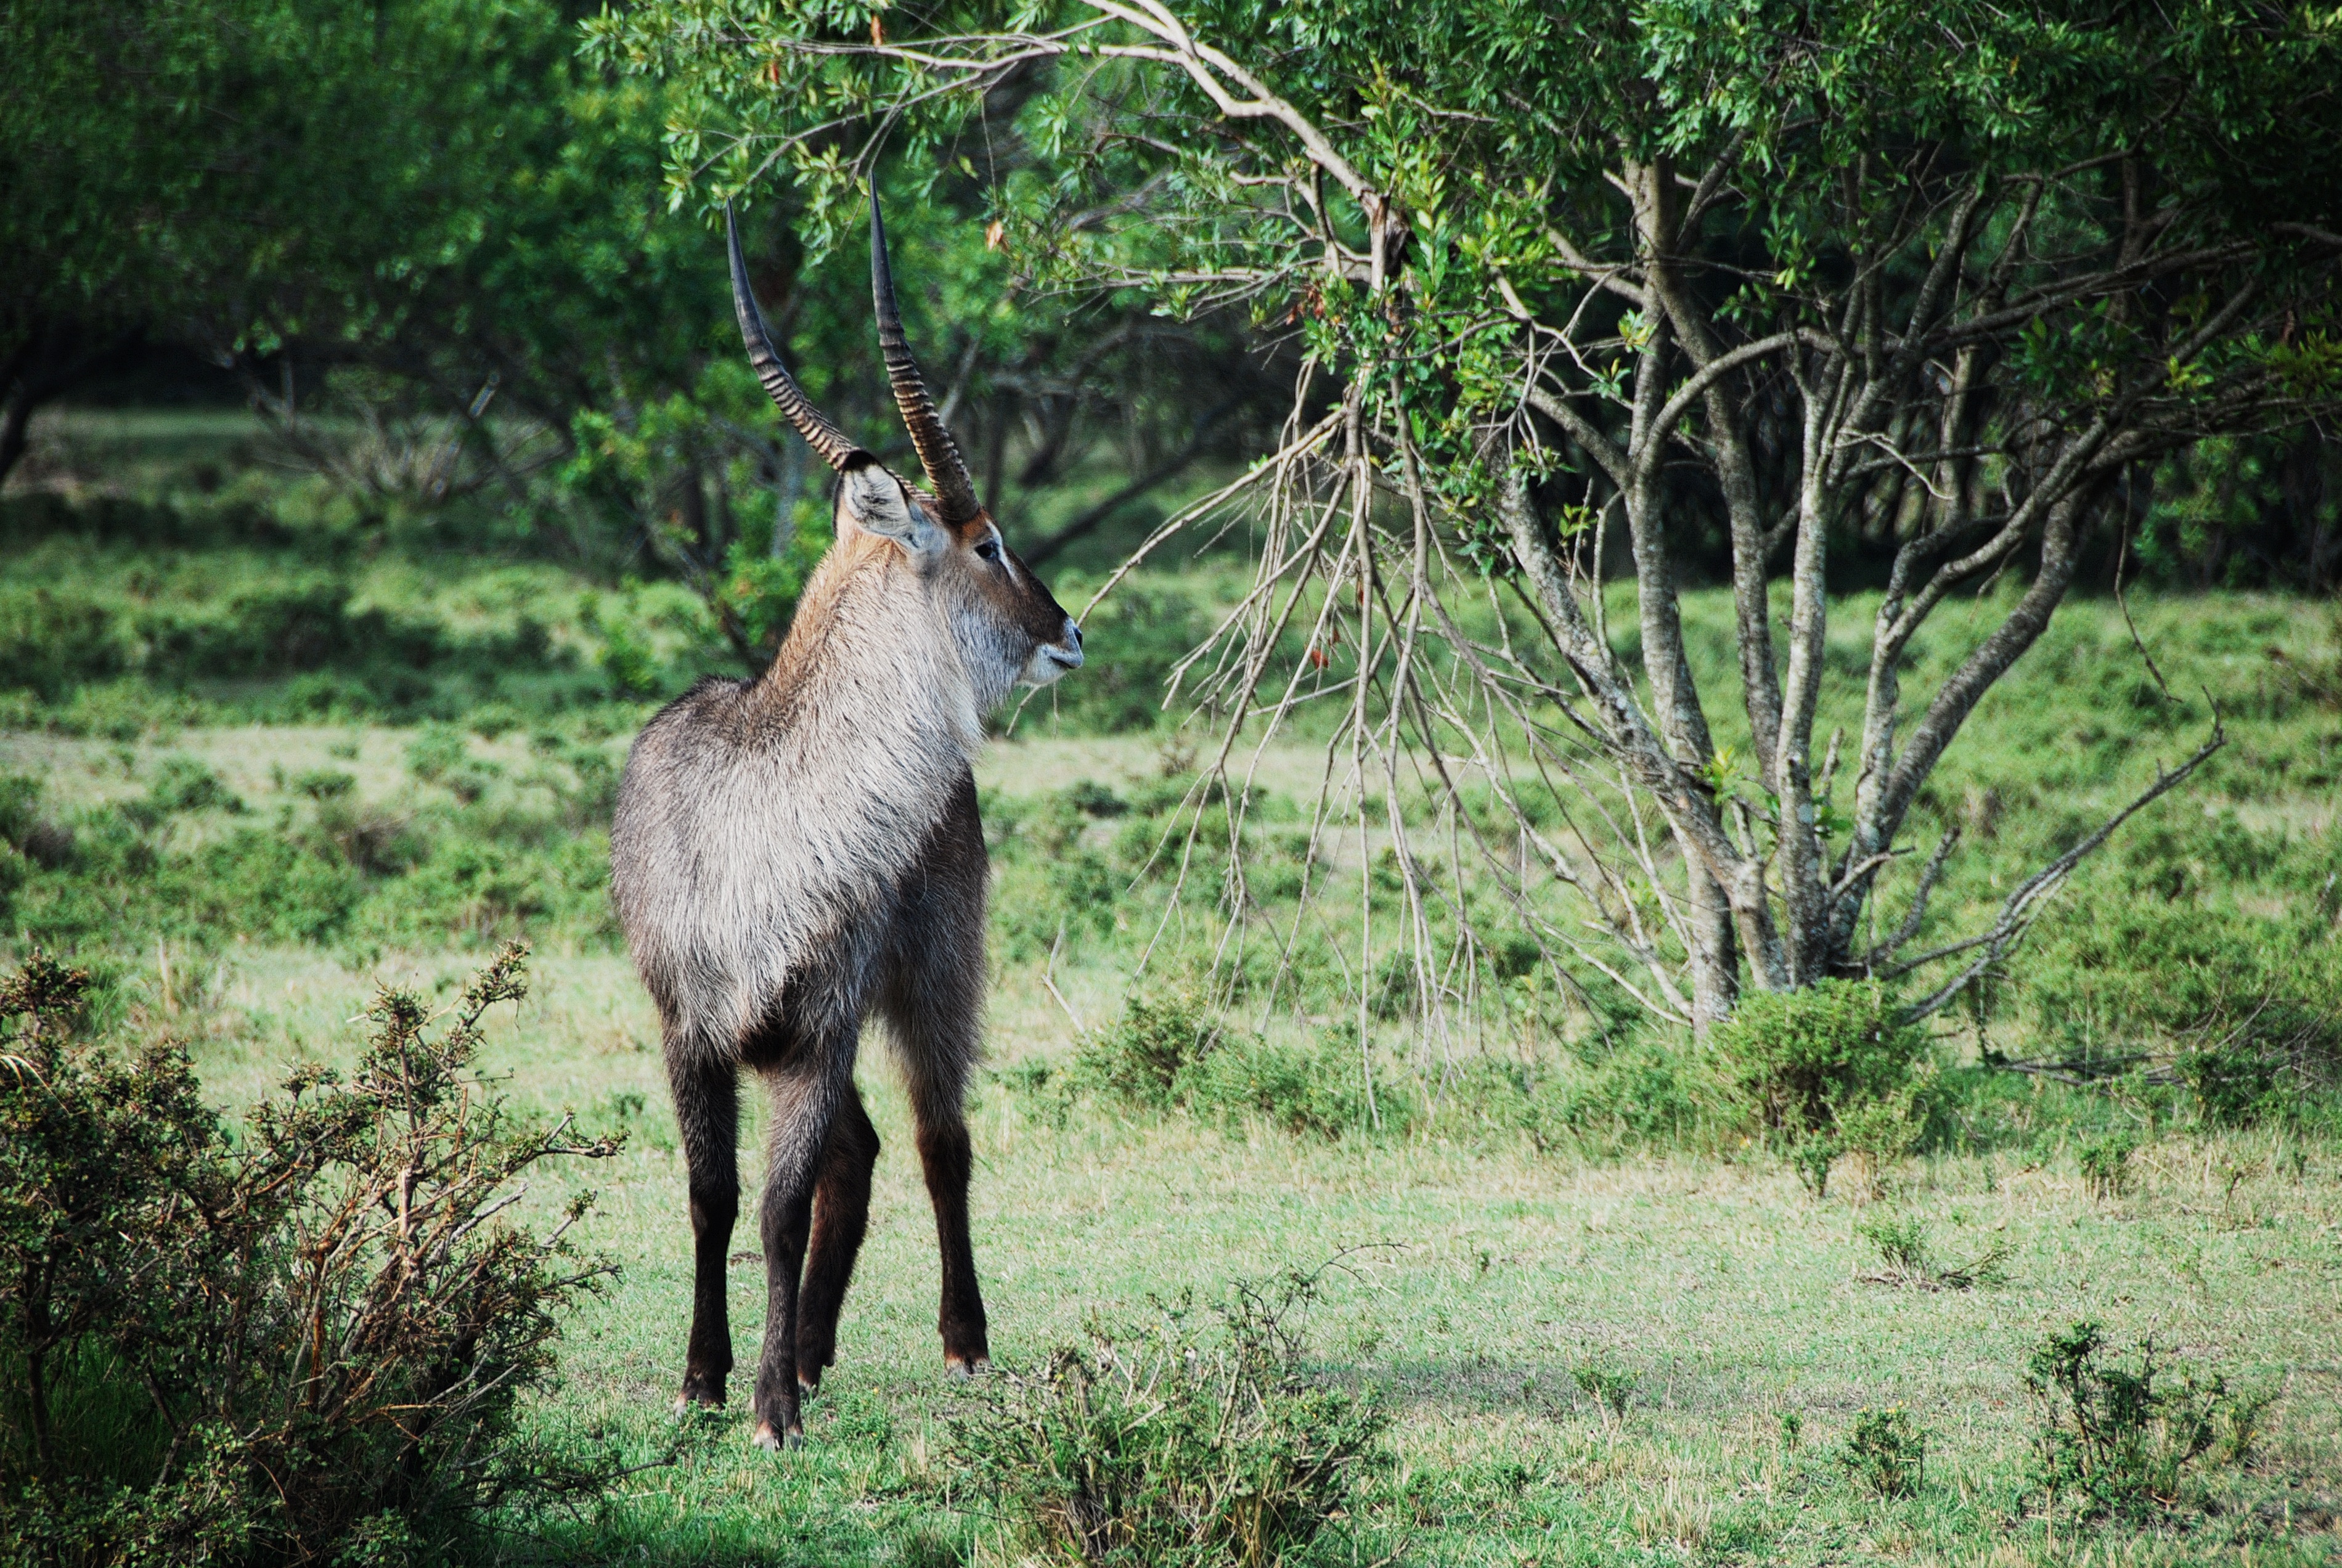
nature, forest, grass, animal, wildlife, wild, environment, deer, horn, fur, africa, mammal, fauna, antelope, wild life, trees, wild animal, outdoors, vertebrate, safari, white tailed deer